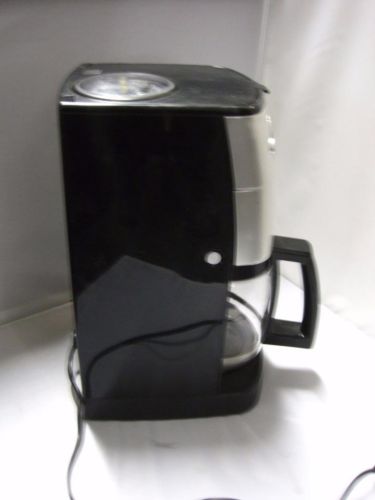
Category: coffee maker